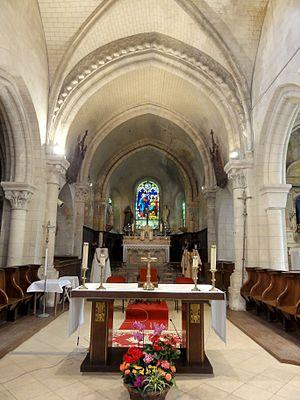
Chœur, vue vers l'est.
L'église Saint-Pierre est une église catholique paroissiale située à Béthisy-Saint-Pierre, en France. C'est un édifice vaste et complexe de style essentiellement roman tardif et gothique primitif, dont les parties orientales ont été plusieurs fois remaniées. À la dernière période romane appartiennent la nef, les bas-côtés, la plus grande partie du chœur et la chapelle latérale sud transformée en sacristie. Les bas-côtés et les grandes arcades de la nef sont les parties les parties les plus anciennes restées authentiques. Ici se rencontrent des tendances archaïques et innovateurs, avec d'une part, des piliers carrés et des arcades en plein cintre, sans le moindre chapiteau, et d'autre part, des voûtes d'ogives d'école lombarde. Aucune autre église du Valois possède des bas-côtés comparables. La nef a été très lourdement restaurée à la fin du XIXᵉ siècle, soit avant le classement au monuments historiques par arrêté du 7 mai 1913, dont elle a été exclue. Les parties hautes ont donc été dénaturées, mais le plan et l'élévation d'origine sont néanmoins conservés.